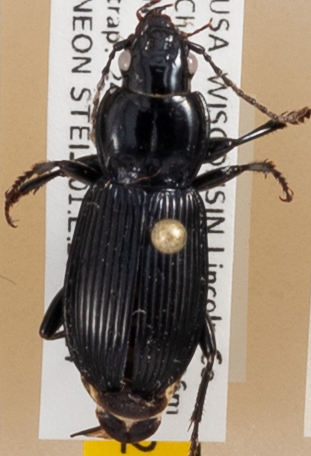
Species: Pterostichus novus
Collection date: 2018-07-24 04:00:00
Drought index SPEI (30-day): -0.71
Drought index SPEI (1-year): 0.17
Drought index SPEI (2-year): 2.09